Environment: real
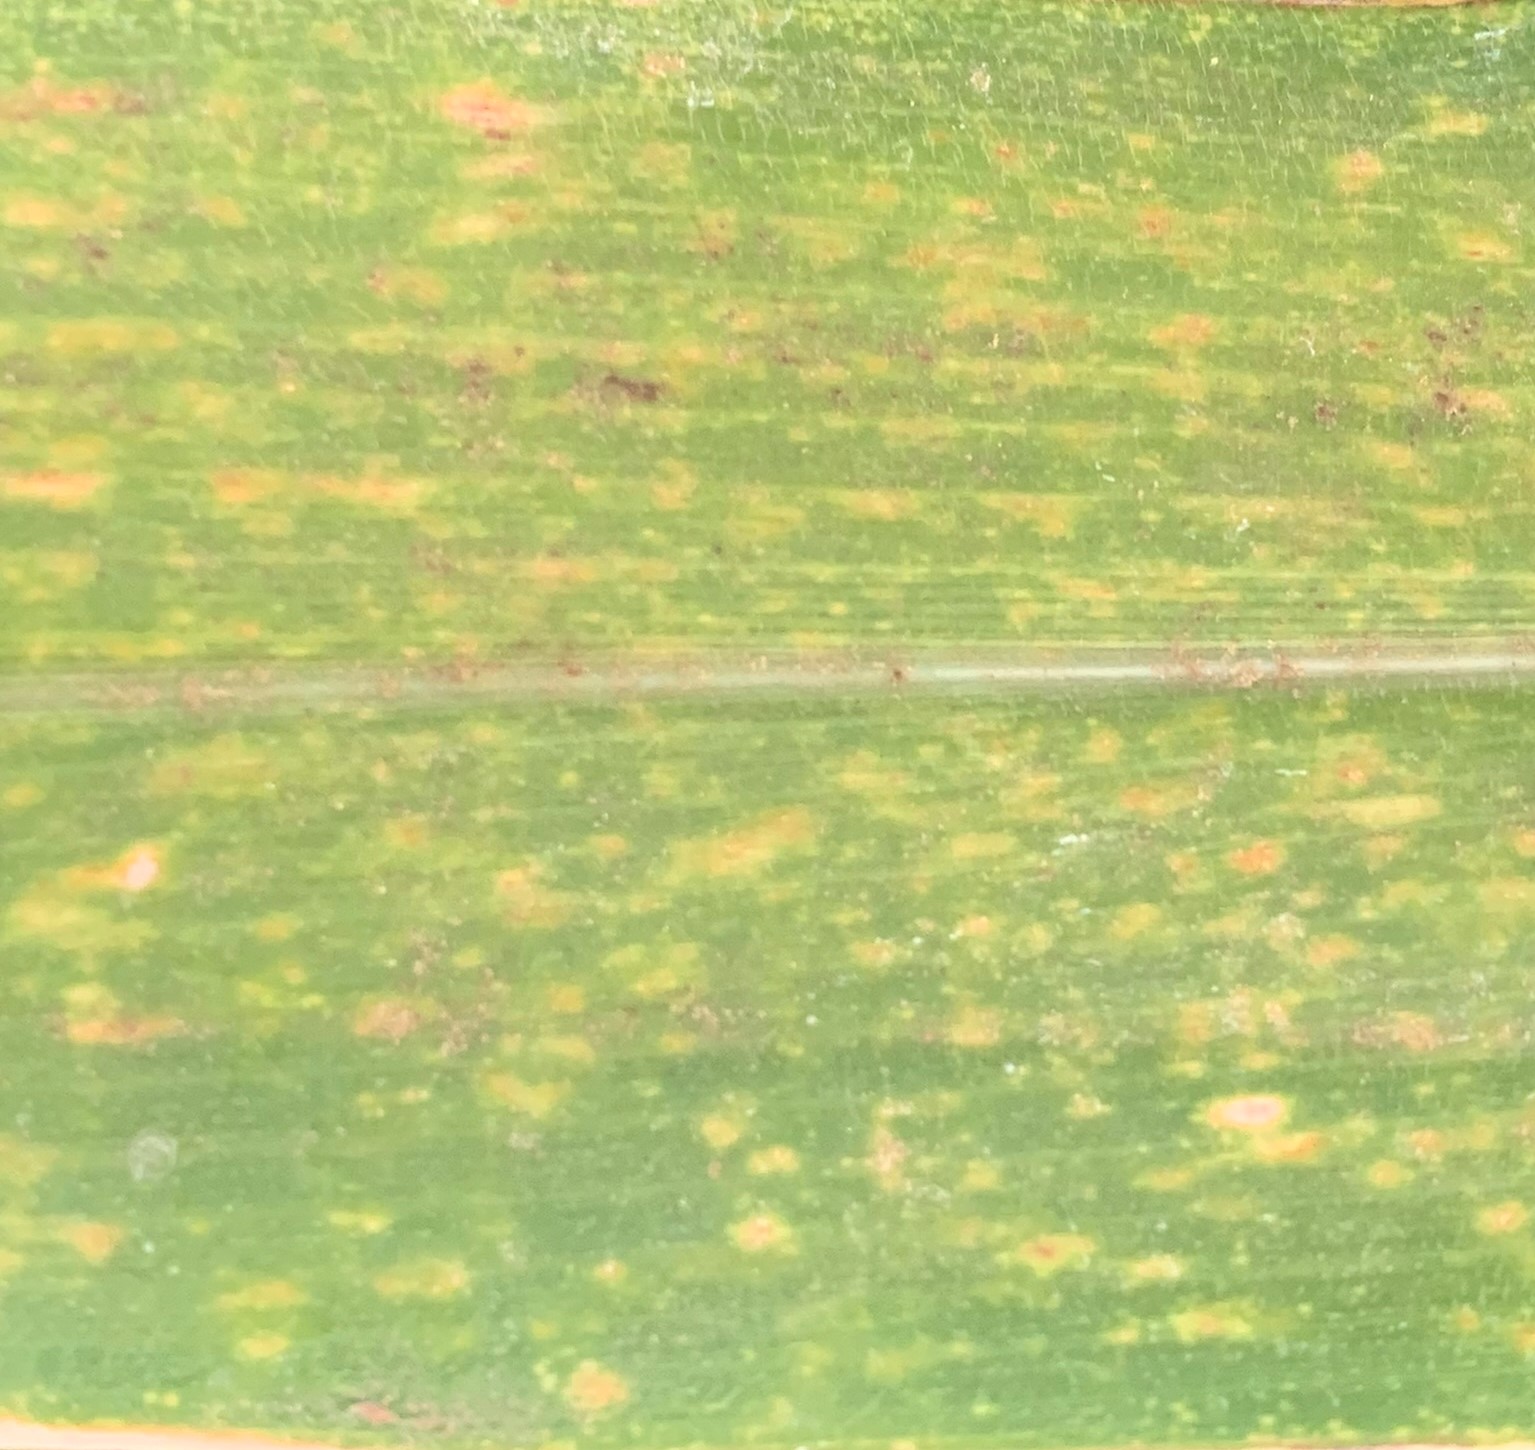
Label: lethal_necrosis